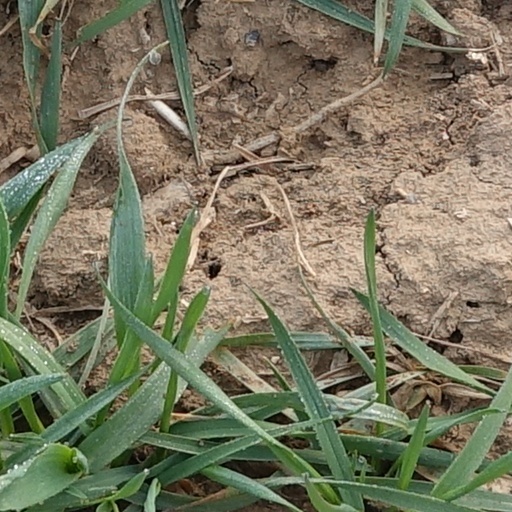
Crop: wheat